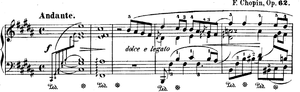
Nocturner af Frédéric Chopin / Liste over Chopins nocturner
Frédéric Chopins nocturner tæller 21 solostykker for klaver komponeret mellem 1827 og 1846. De regnes for nogle af de fineste værker for klaver og har en fast plads i koncertrepertoiret.